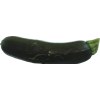
Label: dark_zucchini